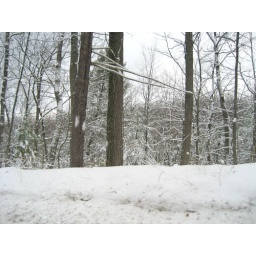
Thanksgiving in PA - Snow on the mountain road